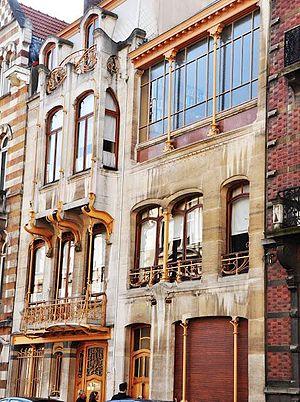
Cet article recense le patrimoine immobilier protégé à Saint-Gilles. Le patrimoine immobilier protégé fait partie du patrimoine culturel en Belgique.